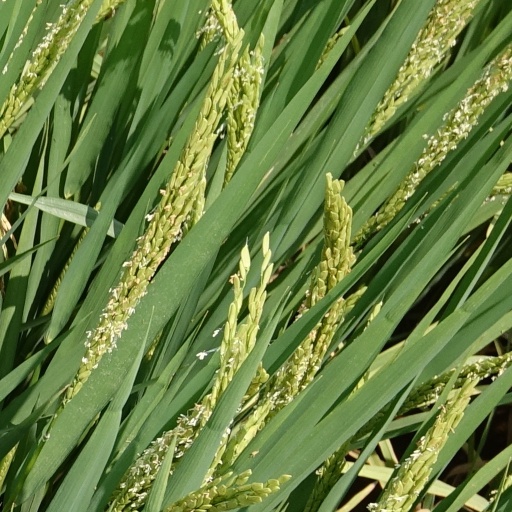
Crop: rice